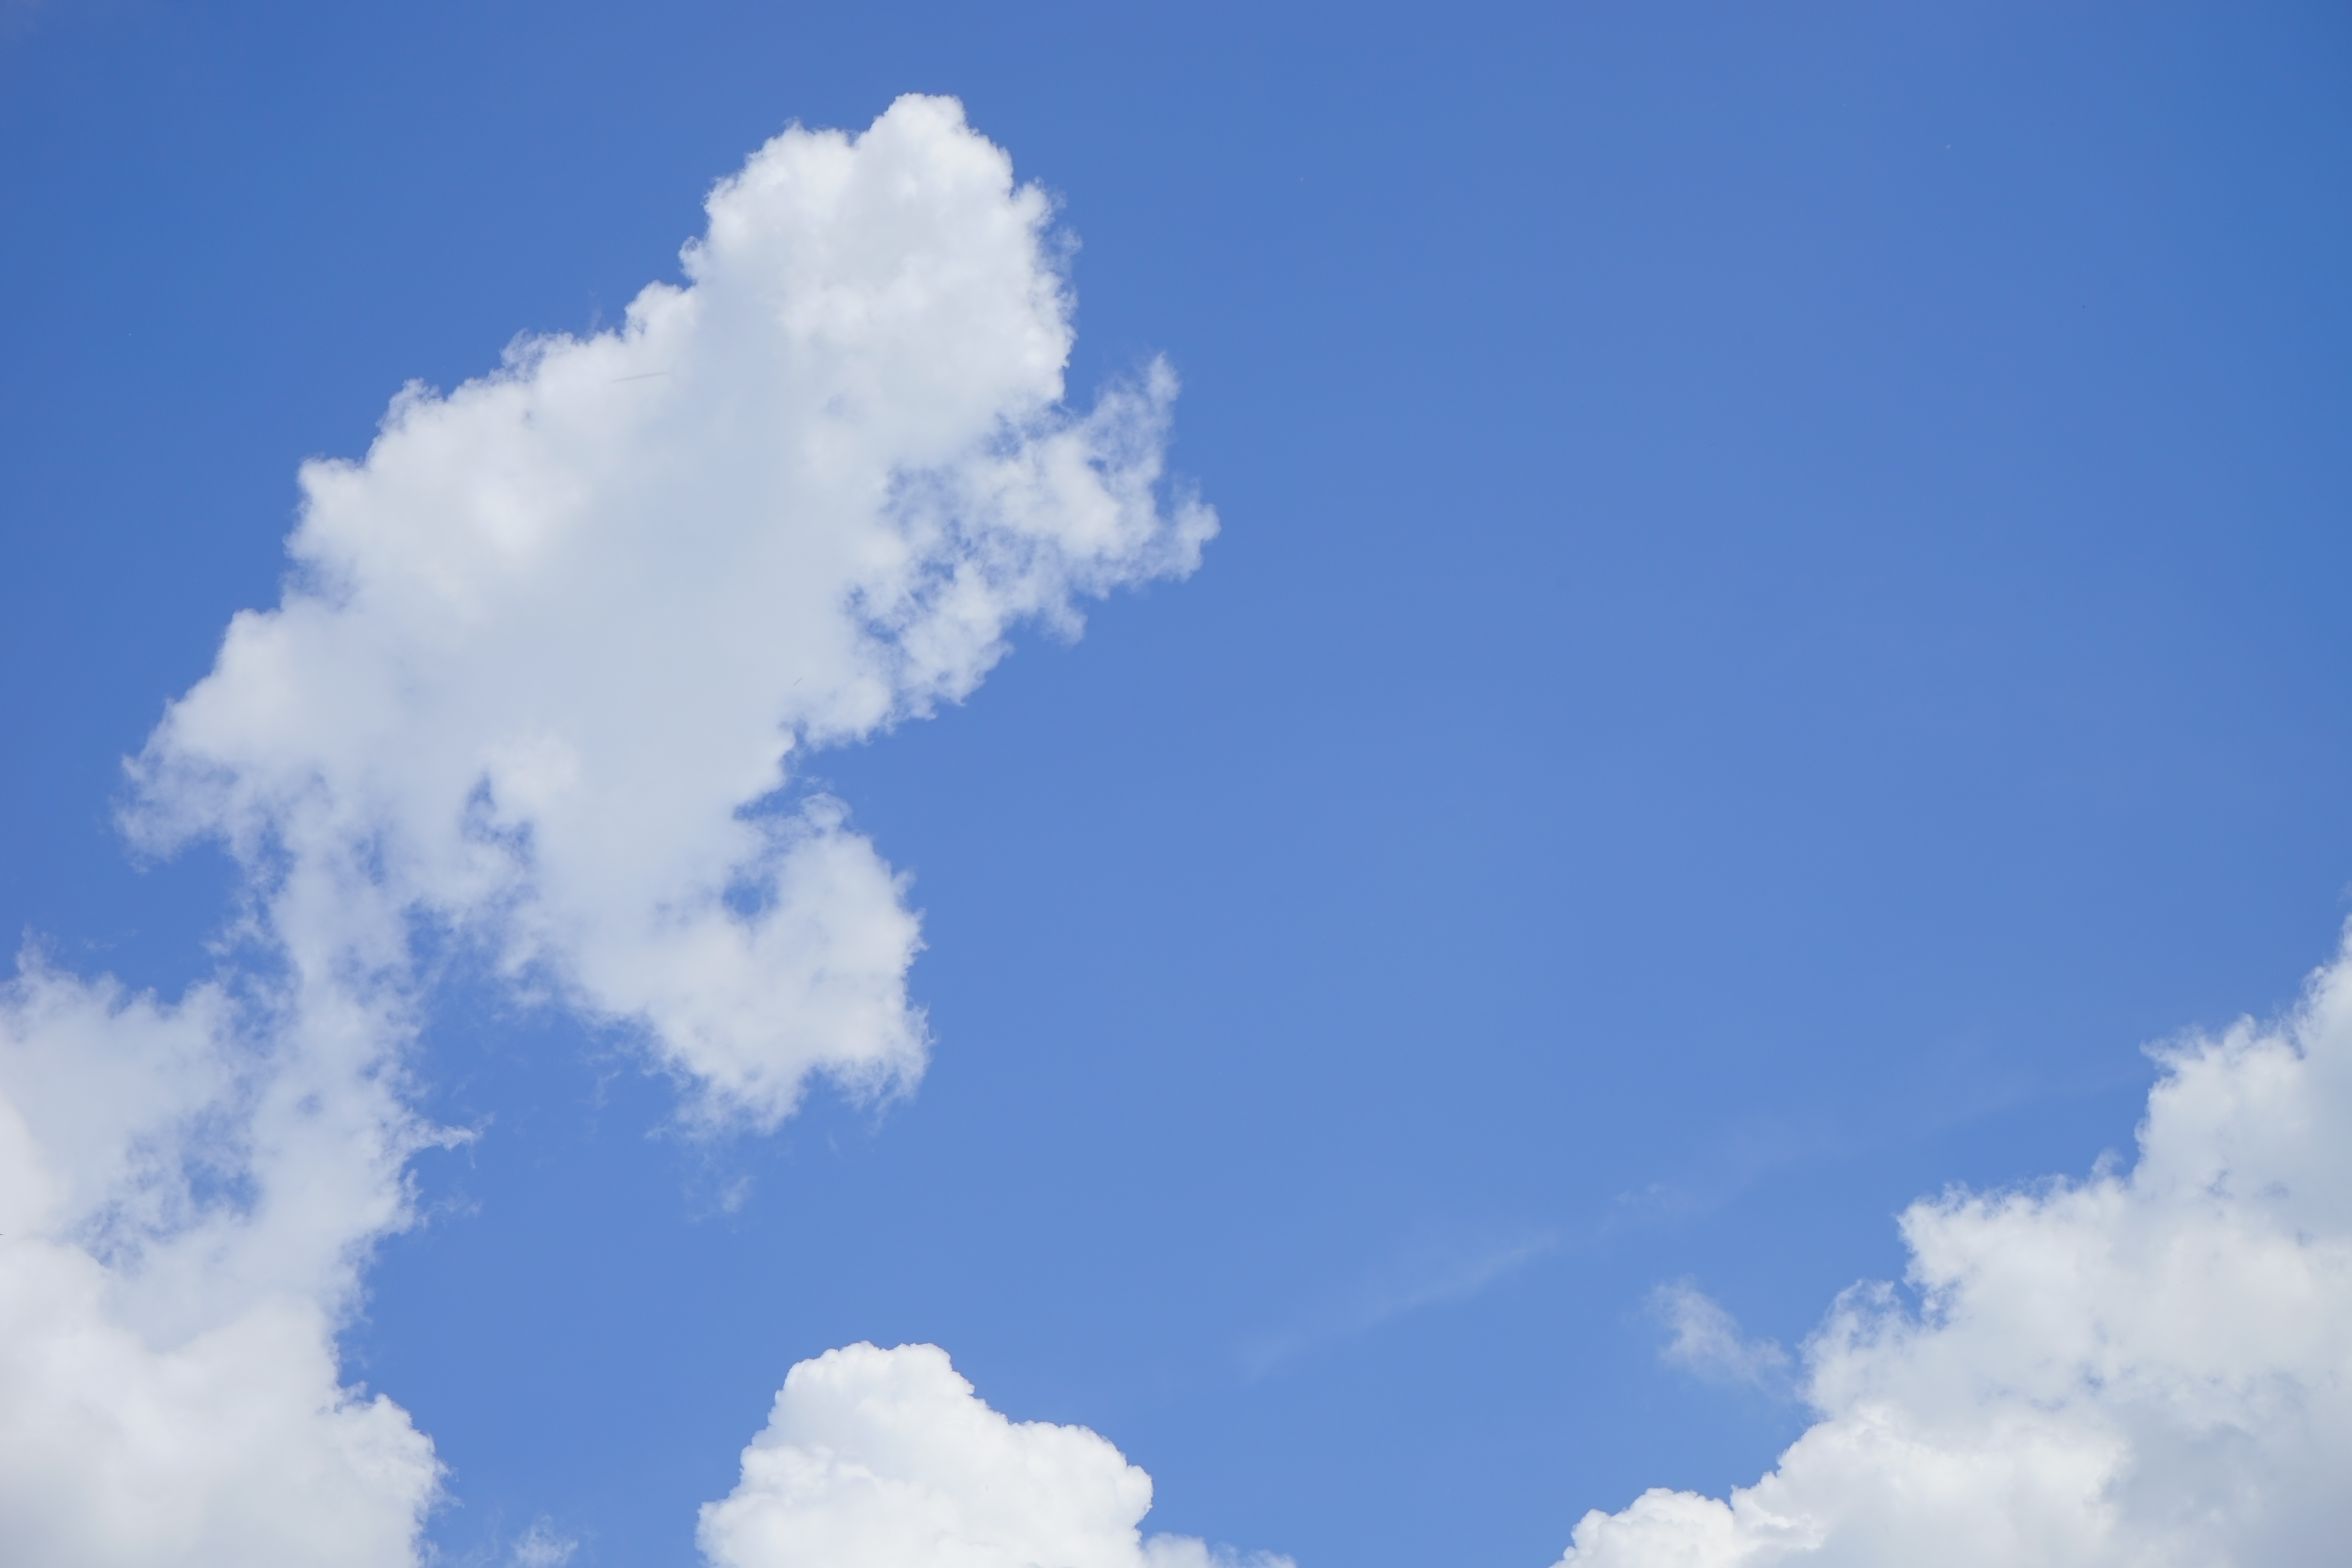
cloud, sky, white, sunlight, atmosphere, daytime, weather, cumulus, blue, clouds, climate, clouds form, cumulus clouds, cloud formation, weather phenomenon, meteorological phenomenon, cloud of bunch of, atmosphere of earth